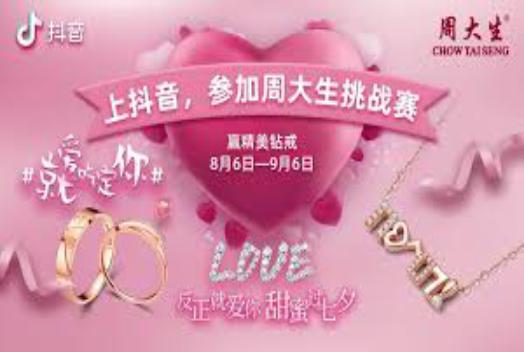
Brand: CHOW TAI SENG-1
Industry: Others